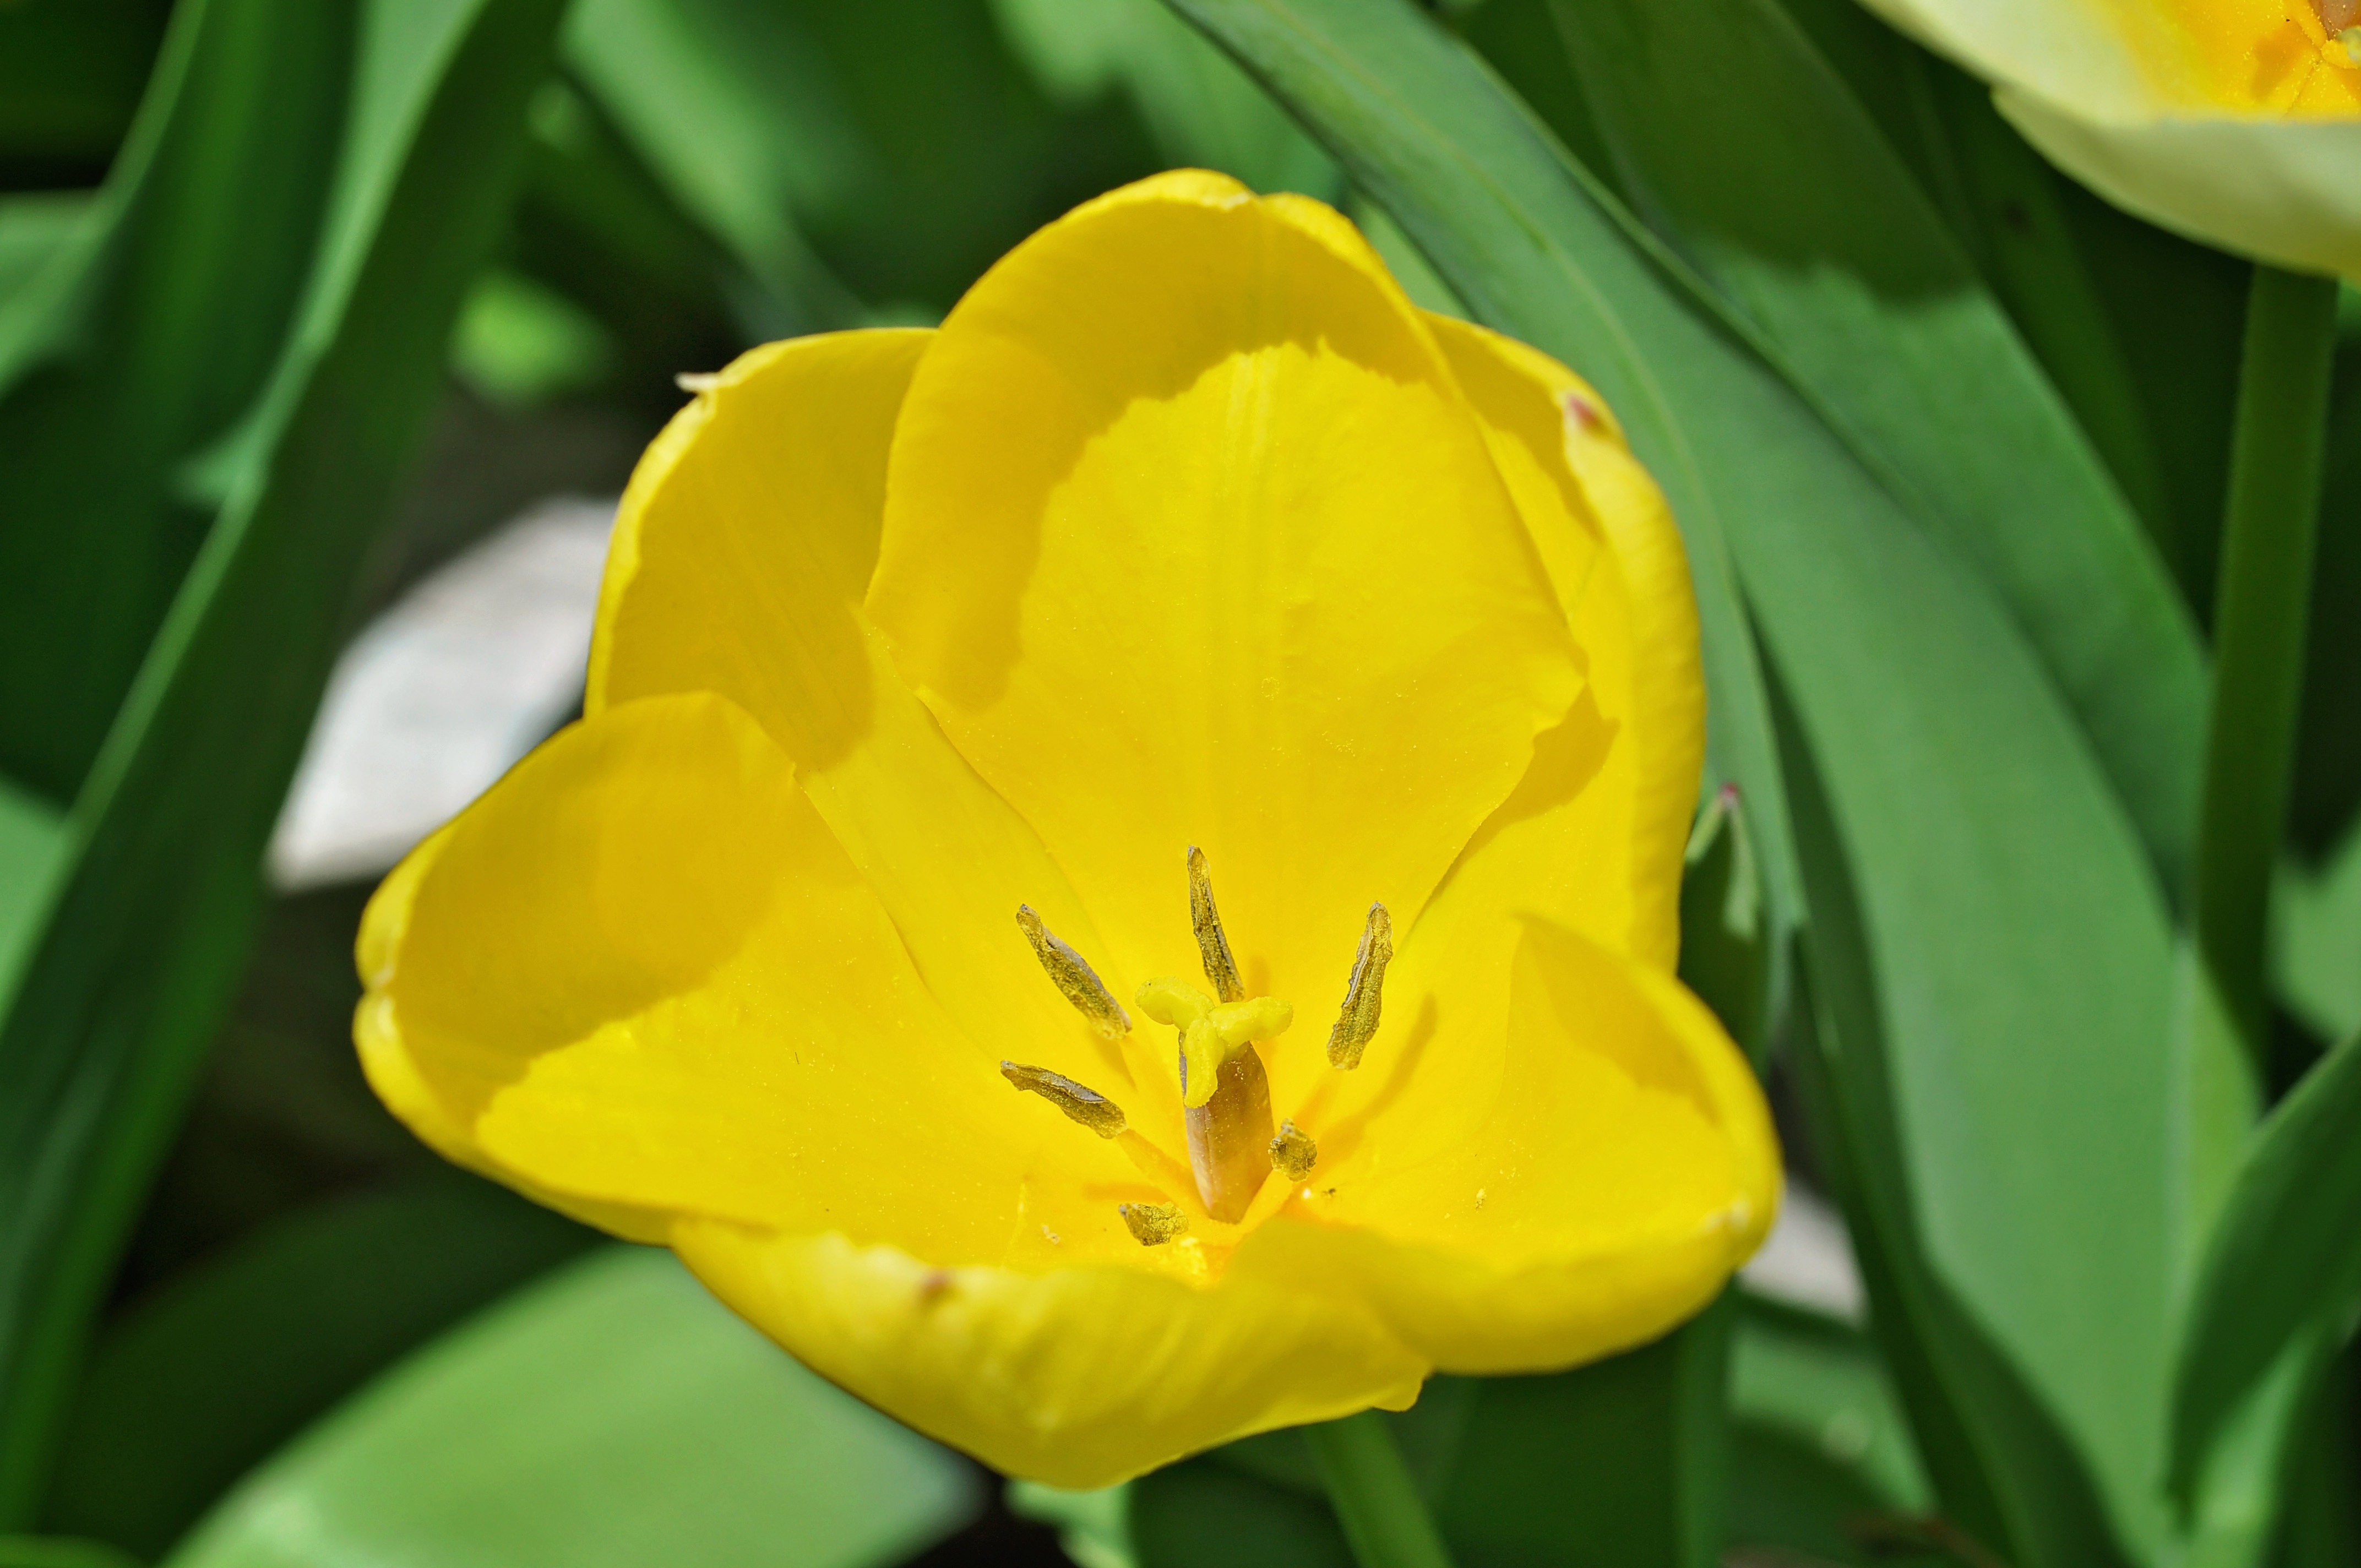
blossom, plant, flower, petal, bloom, tulip, spring, botany, yellow, garden, close, flora, yellow flower, wildflower, narcissus, spring flower, daylily, macro photography, flowering plant, schnittblume, plant stem, land plant, large flowered evening primrose